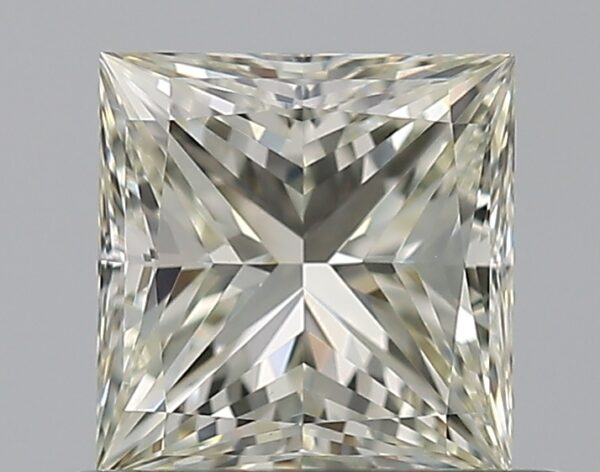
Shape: princess
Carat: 0.7
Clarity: VVS2
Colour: L
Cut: VG
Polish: EX
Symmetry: VG
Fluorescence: N
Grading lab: GIA
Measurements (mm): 4.94 x 4.82 x 3.61